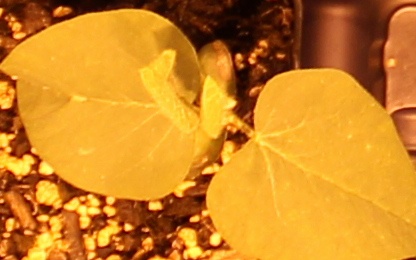
Label: Soybean